Henry Nielsen (athlete)

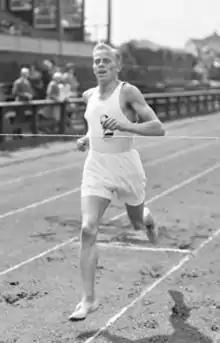
Nielsen in 1930

Holger Henry Nielsen (2 October 1910 – 18 November 1969) was a Danish middle- and long-distance runner. Nielsen held the 3000 m world record from 1934 to 1936 and placed third in men's 10,000 metres at the 1934 European Championships.